Anarchism in Timor-Leste

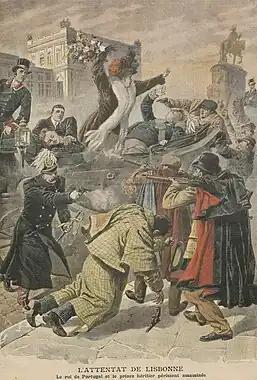
Assassination of King Carlos I of Portugal and the Prince Royal Luís Filipe, Duke of Braganza.

On September 14, 1896, a group of anarchists were deported to Timor, many of them died from infections such as malaria and yellow fever, while those that survived had to endure dire living conditions. Other anarchists were deported to Timor from Macau in January 1908 for having organized a militant group in the colony. However, this policy of deportation was not able to prevent the Lisbon Regicide, orchestrated in part by the anarchist Alfredo Luís da Costa, which saw the assassination of the King Carlos I and the crown prince Luís Filipe. This act of propaganda of the deed led to a destabilization of the Portuguese monarchist government, eventually resulting in the 5 October 1910 revolution, which overthrew the Kingdom of Portugal and established the First Portuguese Republic. The fall of the monarchy allowed for the return of many anarchists to Portugal, though a number of exiled anarchists had adapted to Timorese life, finding work and starting families in the colony.